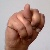
The image shows a hand gesture representing the letter 'N' in Indian Sign Language.